Raithu Bidda

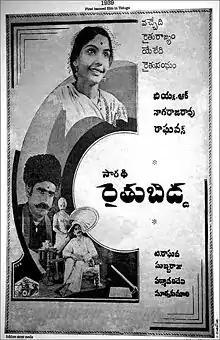

Raithu Bidda ( "Farmer's Son") is a 1939 Telugu social problem film directed by Gudavalli Ramabrahmam. It is a social reformist film during the British Raj era, at the time of battle against the Zamindari system. The British Administration banned the film in the region. Ironically, it was produced by one of the Zamindars of the time, Challapalli Maharaja. The film had a public re-release in 1948.